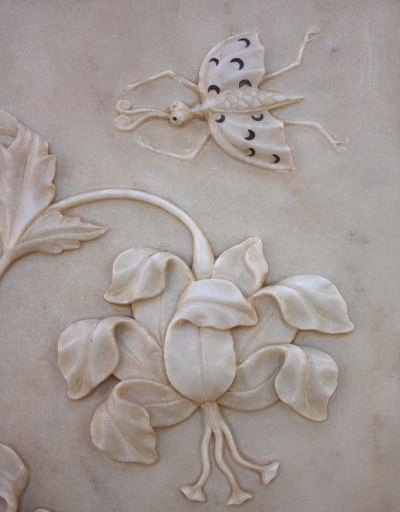
detail : flower and insect carved from marble from mughal structure .